Yarmouth railway station (Isle of Wight)

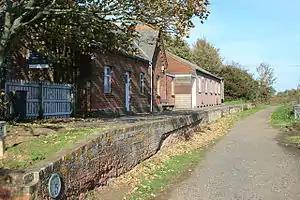
The former station building, now passed by National Cycle Route 22.

Yarmouth railway station, was an intermediate station of the Freshwater, Yarmouth and Newport Railway.